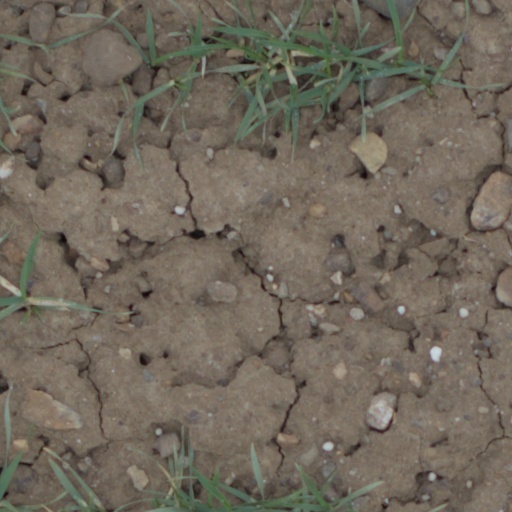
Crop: wheat